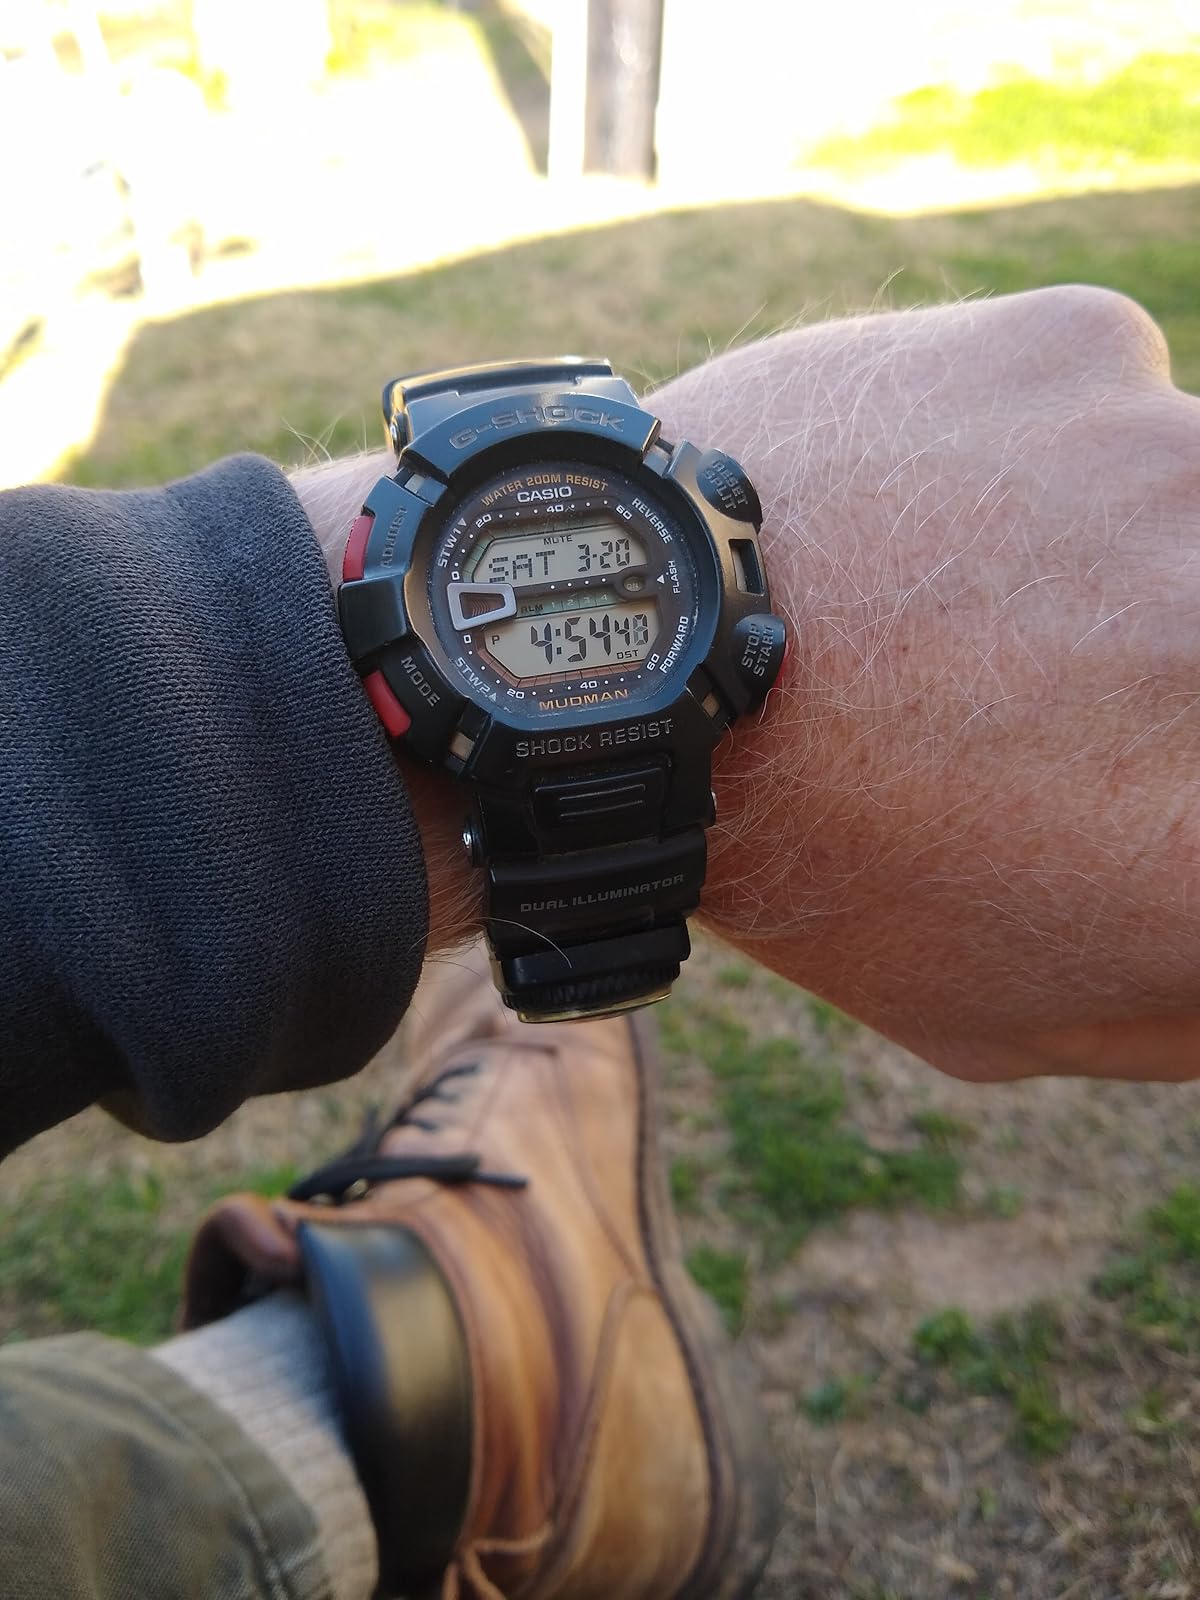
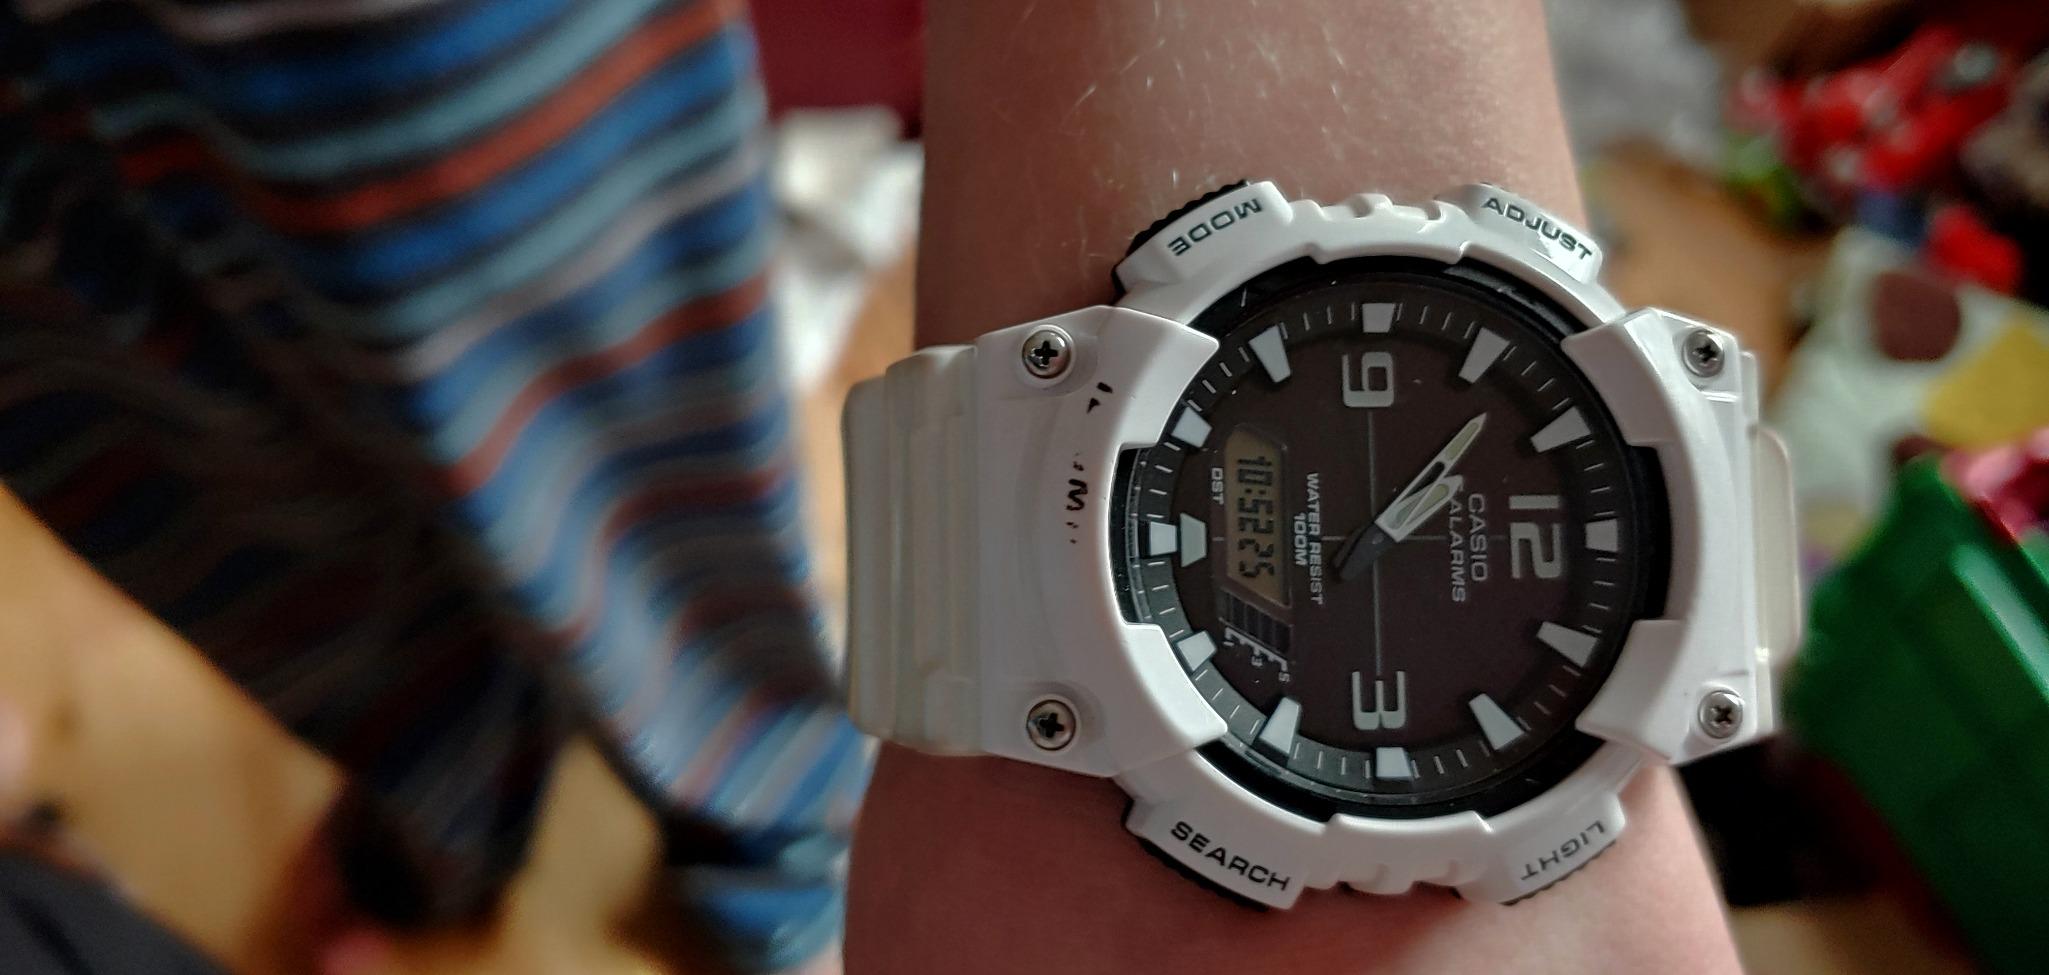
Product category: accessories_watch
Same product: no